Charles IV, Duke of Alençon

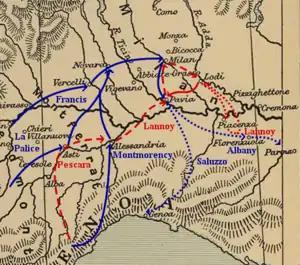
Movement of the various armies prior to the battle of Pavia

On 14 October, the king was to be found in Briançon, then Pignerol from 15 to 17 October. In the absence of so much of the senior nobility, the kingdom was to be left under the regency of the king's mother Louise, with the duc de Vendôme to monitor Picardy and the Île de France, the comte de Guise and Vaudémont to keep check over Burgundy and Champagne; the comte de Maulévrier, Normandy' the comte de Laval, Brittany; and the seigneur de Lesparre charge over Languedoc.